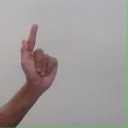
अक्षर: ळ